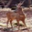
Label: deer